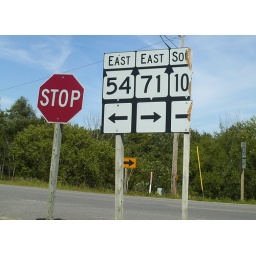
Undeniable proof that wooden signs are still being used in Wisconsin. Picture taken 8/24/2009